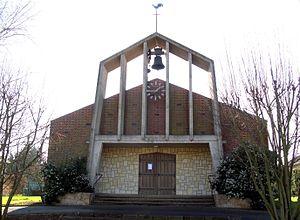
Cet article recense les édifices religieux munis d'un clocher-mur dit clocher à campenard, dans le département de la Somme, en France.
Églises possédant un clocher-mur, ou clocher à peigne, clocher-arcade ou campenard.
Estrées-sur-Noye est une commune française située dans le département de la Somme, en région Hauts-de-France.